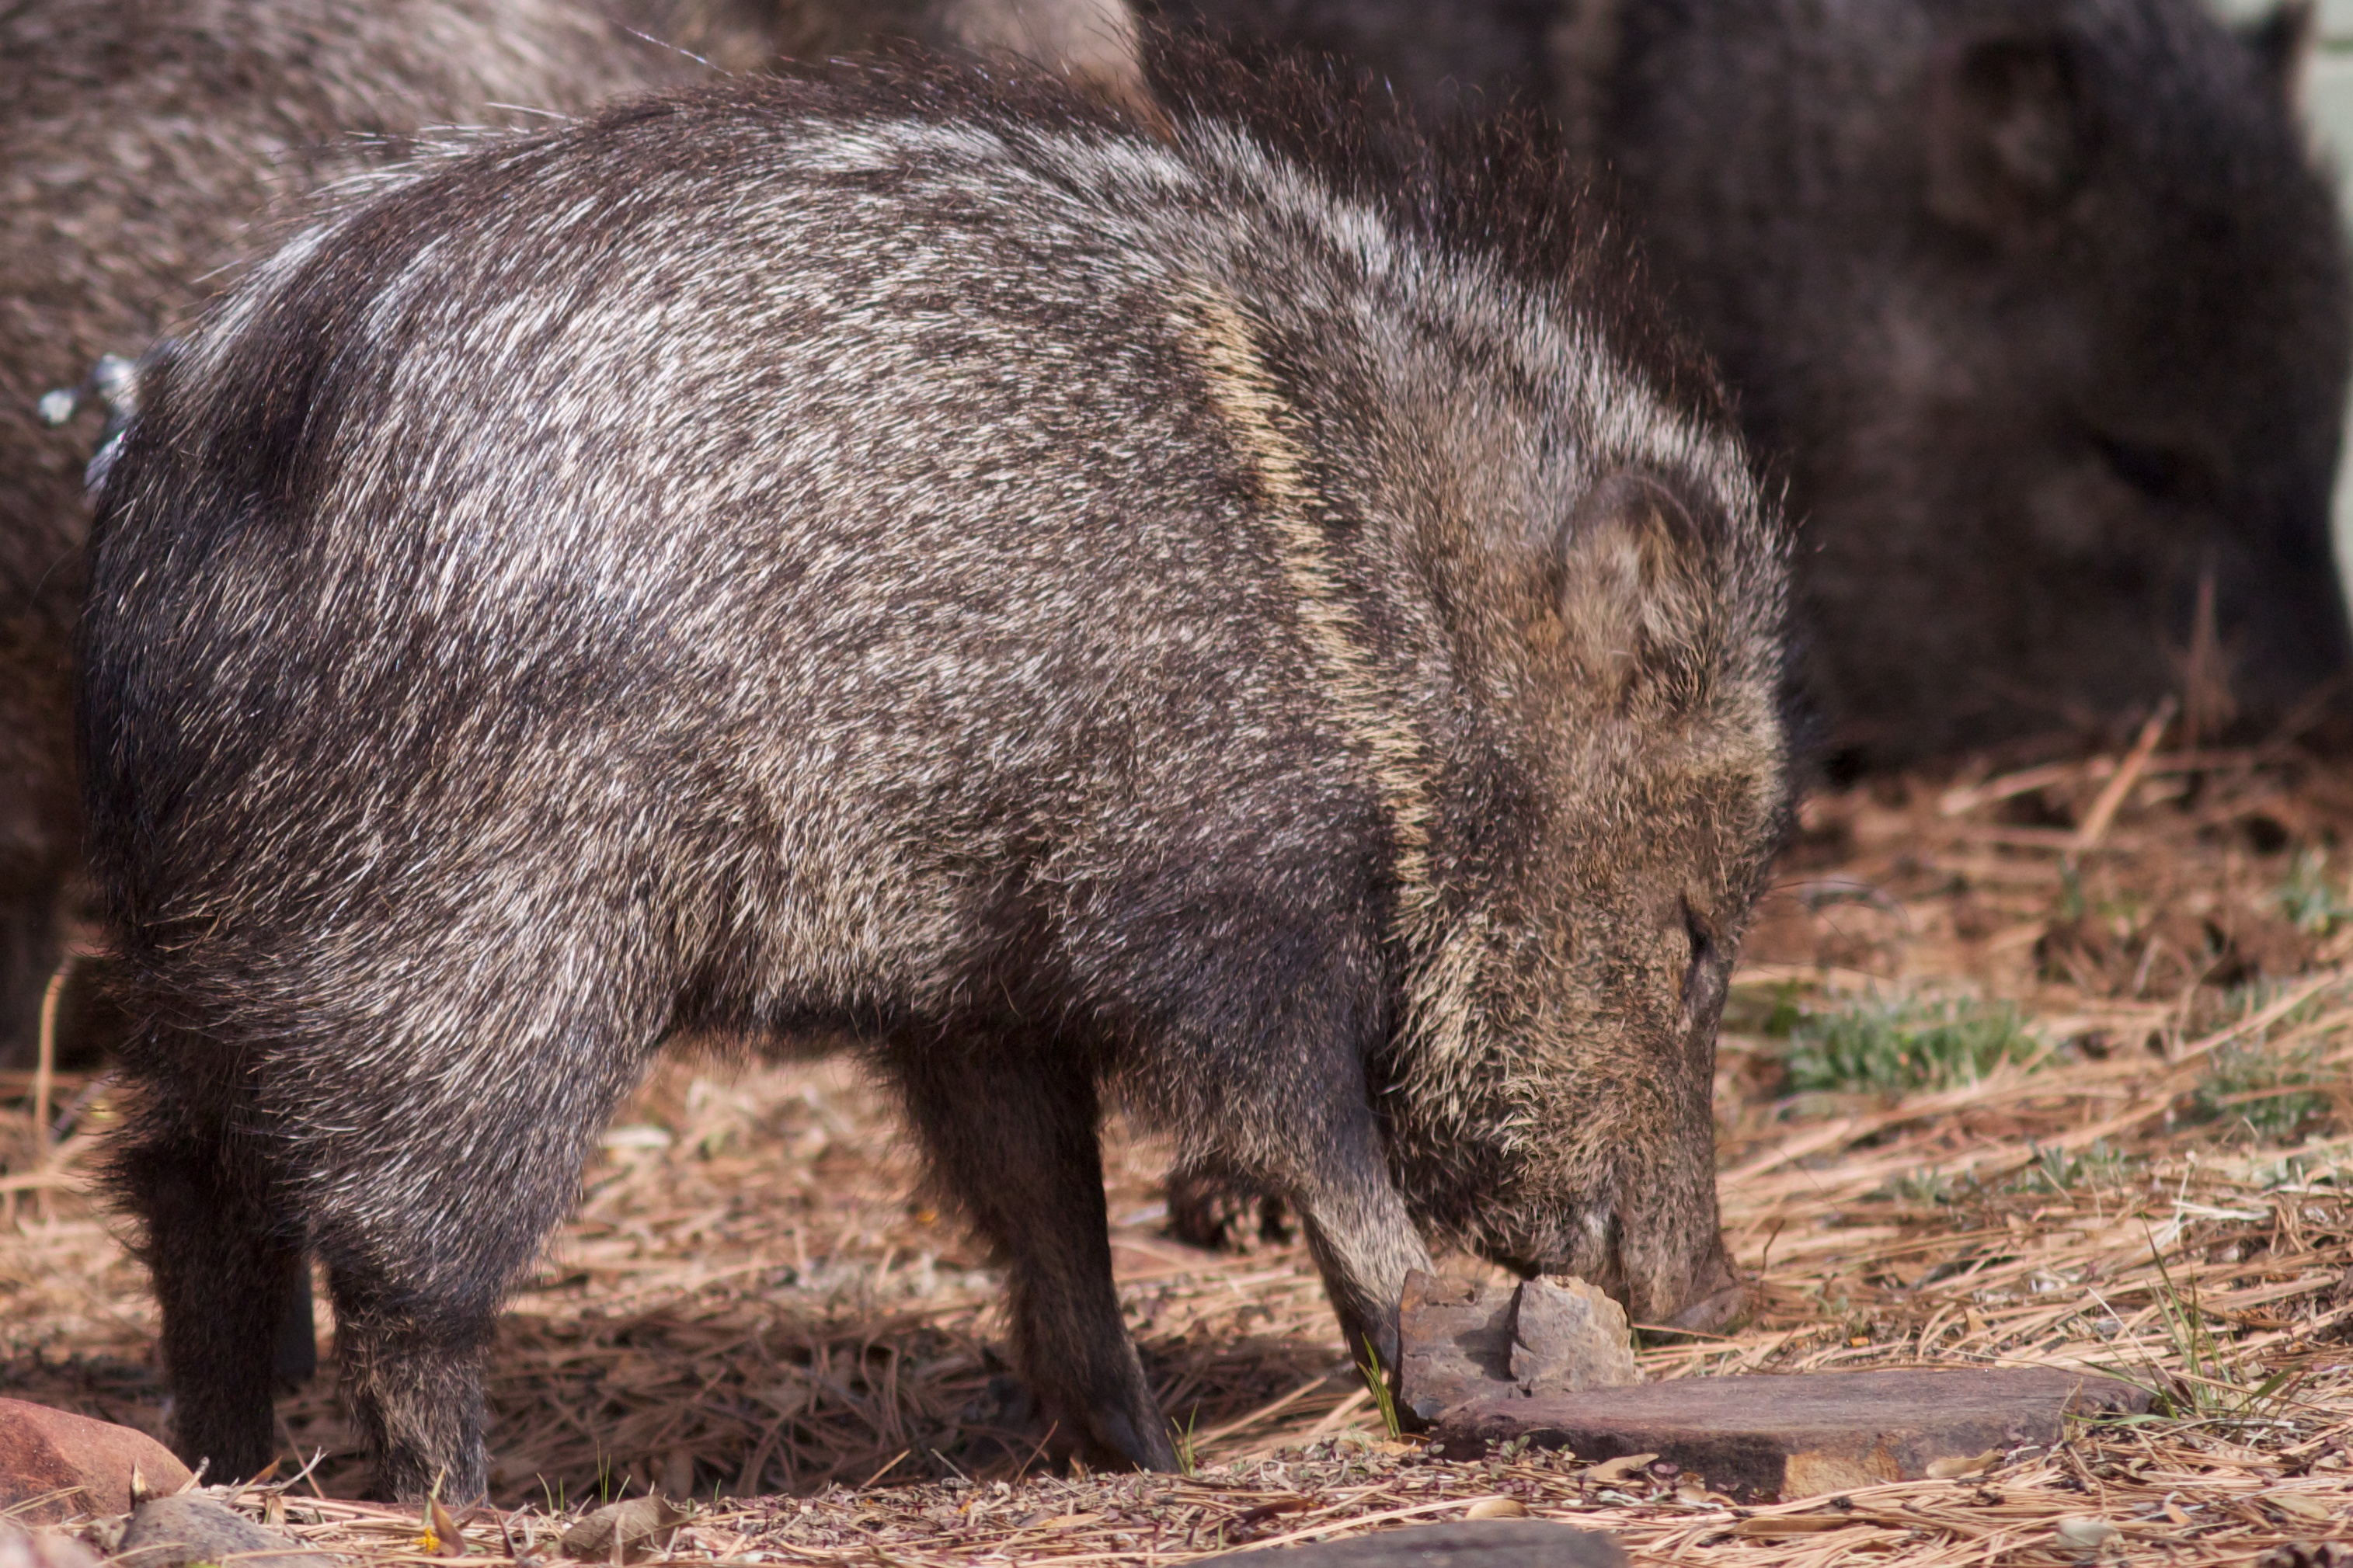
wildlife, mammal, fauna, vertebrate, pig, javelina, wild boar, domestic pig, pig like mammal, peccary